Christmas Battles

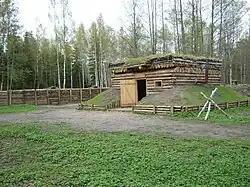
Reconstructed fragment of the "German Wall" and bunker in the Museum of the Christmas Battles. (2009)

The attack began early morning 23 December (5 January) and surprised the Germans, who expected that Russian troops would be celebrating Christmas. The Latvian Riflemen were the advance guard in the attack, their main task being to capture the first German lines and clear the way for the main force following behind them. Wearing white winter camouflage uniforms and using the cover of a heavy snowstorm, the Latvians cut passages through the German barbed wire barriers. After this was done, the main forces of the two Latvian Riflemen brigades advanced through the breached wire using the element of surprise without any artillery support to prevent giving the German garrison forces an advanced warning of the ongoing operation. After successfully crossing the "German Wall" they captured the first German battle line after a brief skirmish. Many of the soldiers could not make it to the wall and did not have a way to retreat without the Germans spotting them, thus these units chose to die from frostbite (whilst not moving) over betraying their fellow Latvian brothers.